Krystyna Dąbrowska (chess player)

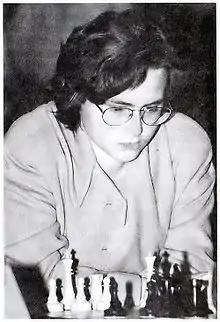

Krystyna Dąbrowska (born December 5, 1973) is a Polish chess player with the title of Woman Grandmaster.